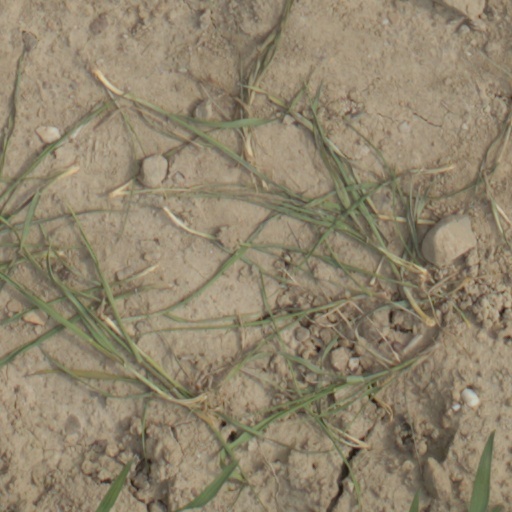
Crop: wheat